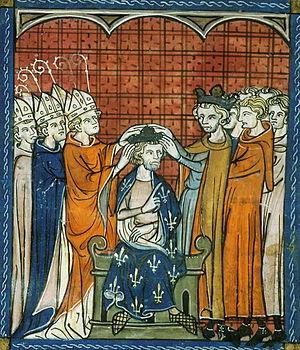
Sacre Philippe II Auguste de France (British Library, Royal 16 G VI f. 331)